Bernard Zehrfuss

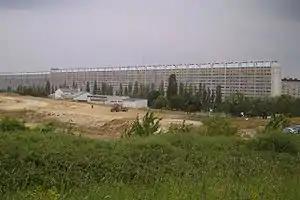
Le Haut-du-Lièvre at Nancy

He was born at Angers, into a family that had fled from the Alsace in 1870 after the Franco-Prussian War.